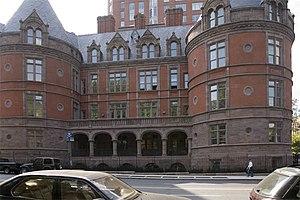
Le Memorial Sloan-Kettering Cancer Center ou MSKCC est un centre de traitement et de recherche sur le cancer fondé en 1884 en tant que New York Cancer Hospital à New York aux États-Unis. Le bâtiment principal est situé au 1275 York Avenue, entre la 67ᵉ et la 68ᵉ rue, avec des bâtiments annexes à Basking Ridge dans le New Jersey, Long Island et dans le comté de Westchester.
Manhattan Valley est un quartier de l'Upper West Side, dans l'arrondissement de Manhattan à New York. Il est délimité par la 110ᵉ rue au nord, Central Park West à l'est, la 96ᵉ rue ou la 100ᵉ au sud, et Broadway à l'ouest. Le district s'appelait autrefois Bloomingdale, et ce nom est encore parfois usité. Central Park West ainsi que Broadway correspondent aux deux axes de communication principaux du quartier, qui est cependant également traversé par Amsterdam Avenue, Columbus Avenue, et Manhattan Avenue. Les deux premières traversent l'ensemble de l'Upper West Side, alors que la dernière citée est située exclusivement dans Manhattan Valley.